2006 Michigan gubernatorial election

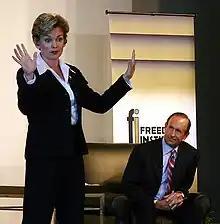
Granholm and Devos at an October 12 informal debate at the Detroit Economic Club

The DeVos and Granholm campaigns agreed to three televised debates and a single joint appearance. This agreement did not include any provision for participation by third-party candidates. Granholm and DeVos appeared together October 12 at the Detroit Economic Club in which each candidate delivered their job plans, which was described as a debate at the event itself, even if it wasn't officially designated as such.